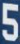
Number: 5